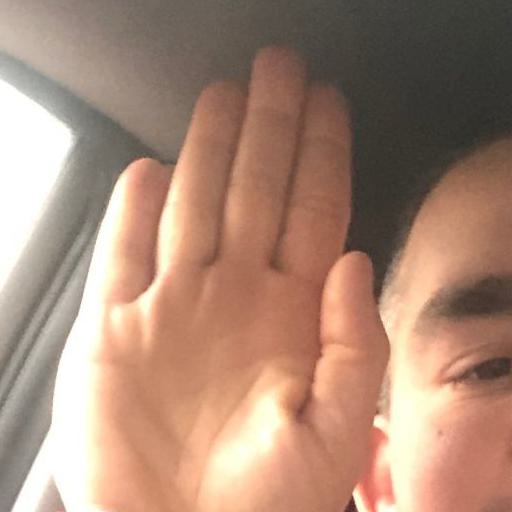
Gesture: stop